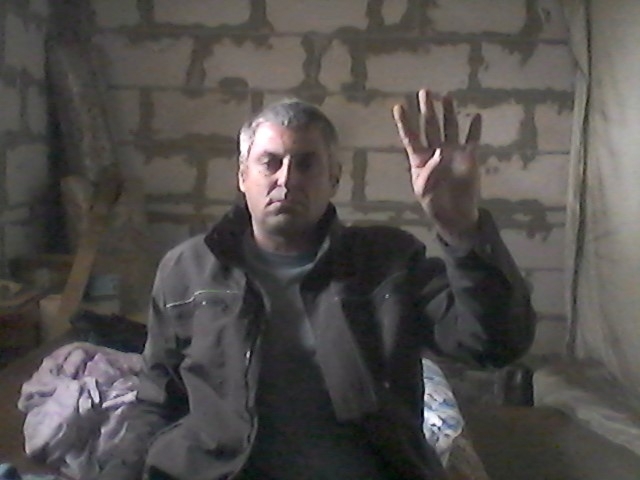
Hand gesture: four